Shin Megami Tensei IV

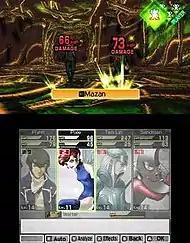
Screenshot of a battle in "Shin Megami Tensei IV", showing the enemy, the party, and the Press Turn system in action

"Shin Megami Tensei IV" puts the player in control of the samurai Flynn. Navigation takes place both in the third-person perspective with 3D-rendered environments and a 3D overhead overworld map. On the overworld map, icons represent the player party and enemy demons. Battles take place from a first-person perspective, with the enemy visible on the upper screen and party status and commands on the lower screen. As with other role-playing video games, the character grows stronger and advances by completing quests; they also earn macca, an in-game currency to buy items and equipment. Some quests relate to the main story and are mandatory, while other quests are optional. Should the player be defeated, they can return to the game by spending macca (the in-game currency). Nintendo 3DS Play Coins can be used in place of macca. Repeatedly dying unlocks an easy mode: in this mode, the player can flee from battle if they choose.